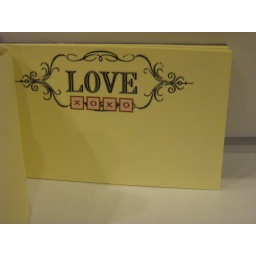
Some pages in the sign in book